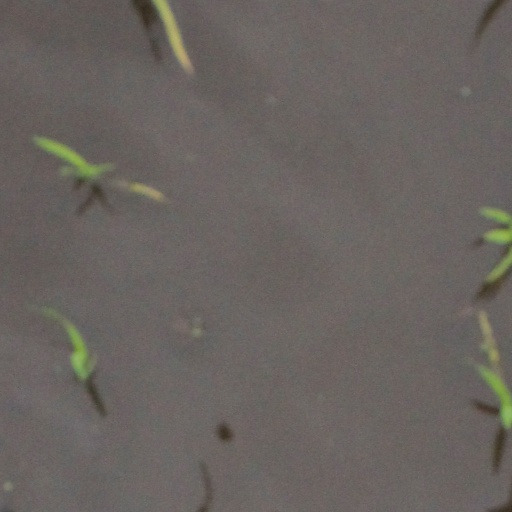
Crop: rice